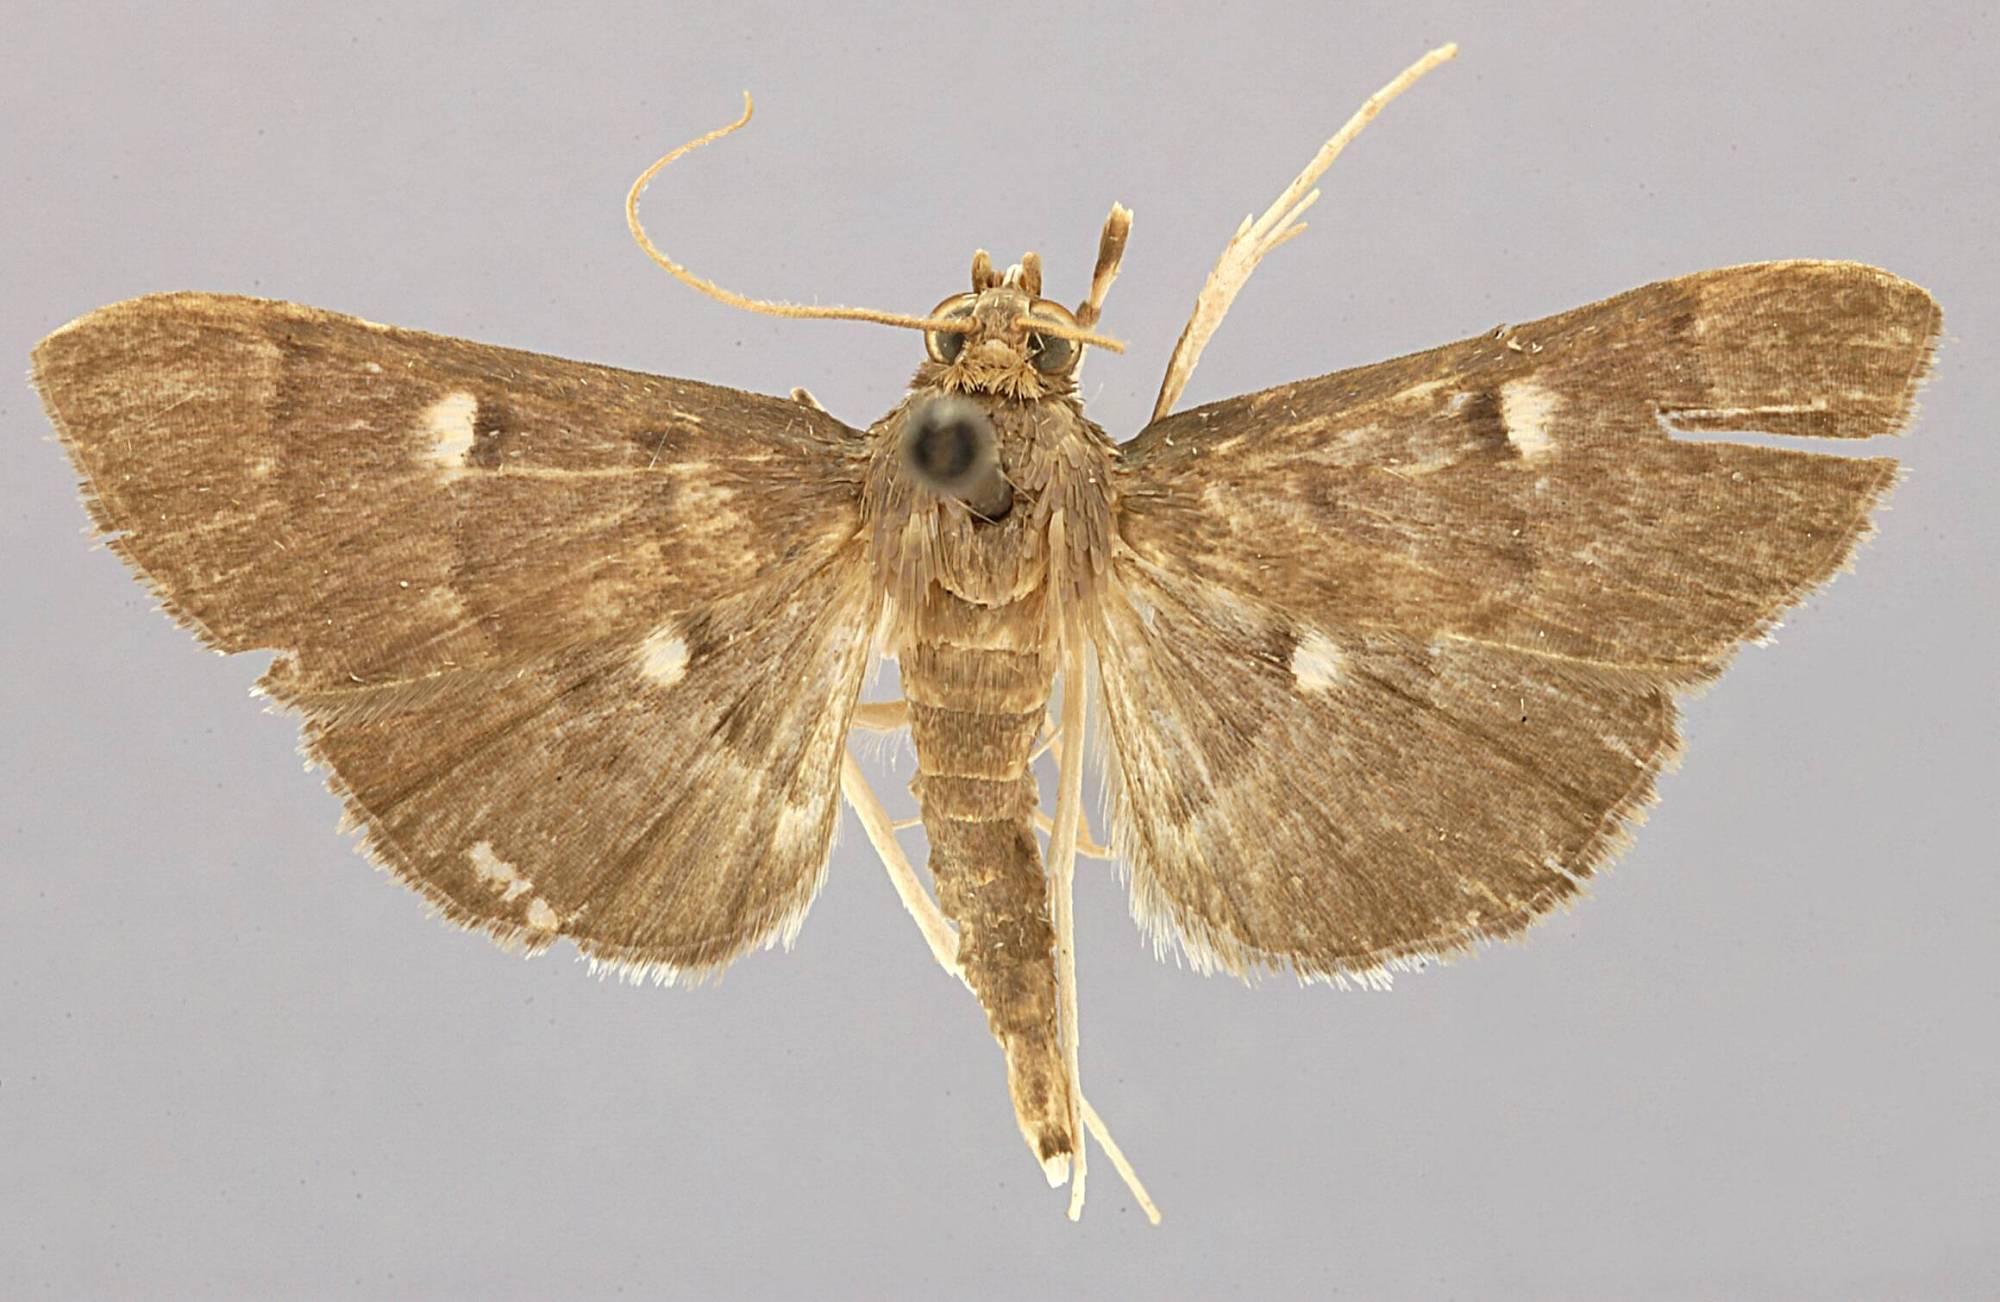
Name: Lamprosema alicialis
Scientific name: Lamprosema alicialis Schaus, 1927
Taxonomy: Animalia, Arthropoda, Insecta, Lepidoptera, Crambidae, Spilomelinae
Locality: Mount Makiling, Luzon, Philippines